James Melton

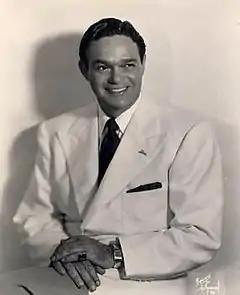
James Melton in a 1940s studio portrait

James Melton (January 2, 1904 – April 21, 1961), a popular singer in the 1920s and early 1930s, later began a career as an operatic singer when tenor voices went out of style in popular music around 1932–35. His singing talent was similar to that of his contemporary Richard Crooks and baritones John Charles Thomas and Nelson Eddy, who sang popular music but also had operatic careers.